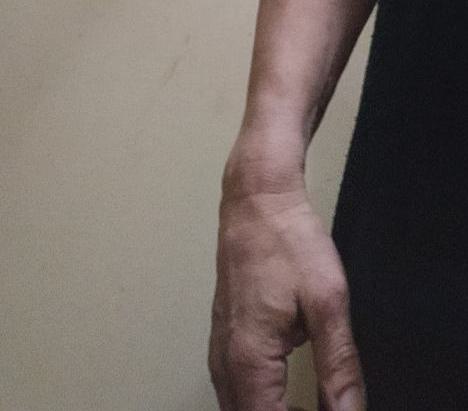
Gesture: no_gesture